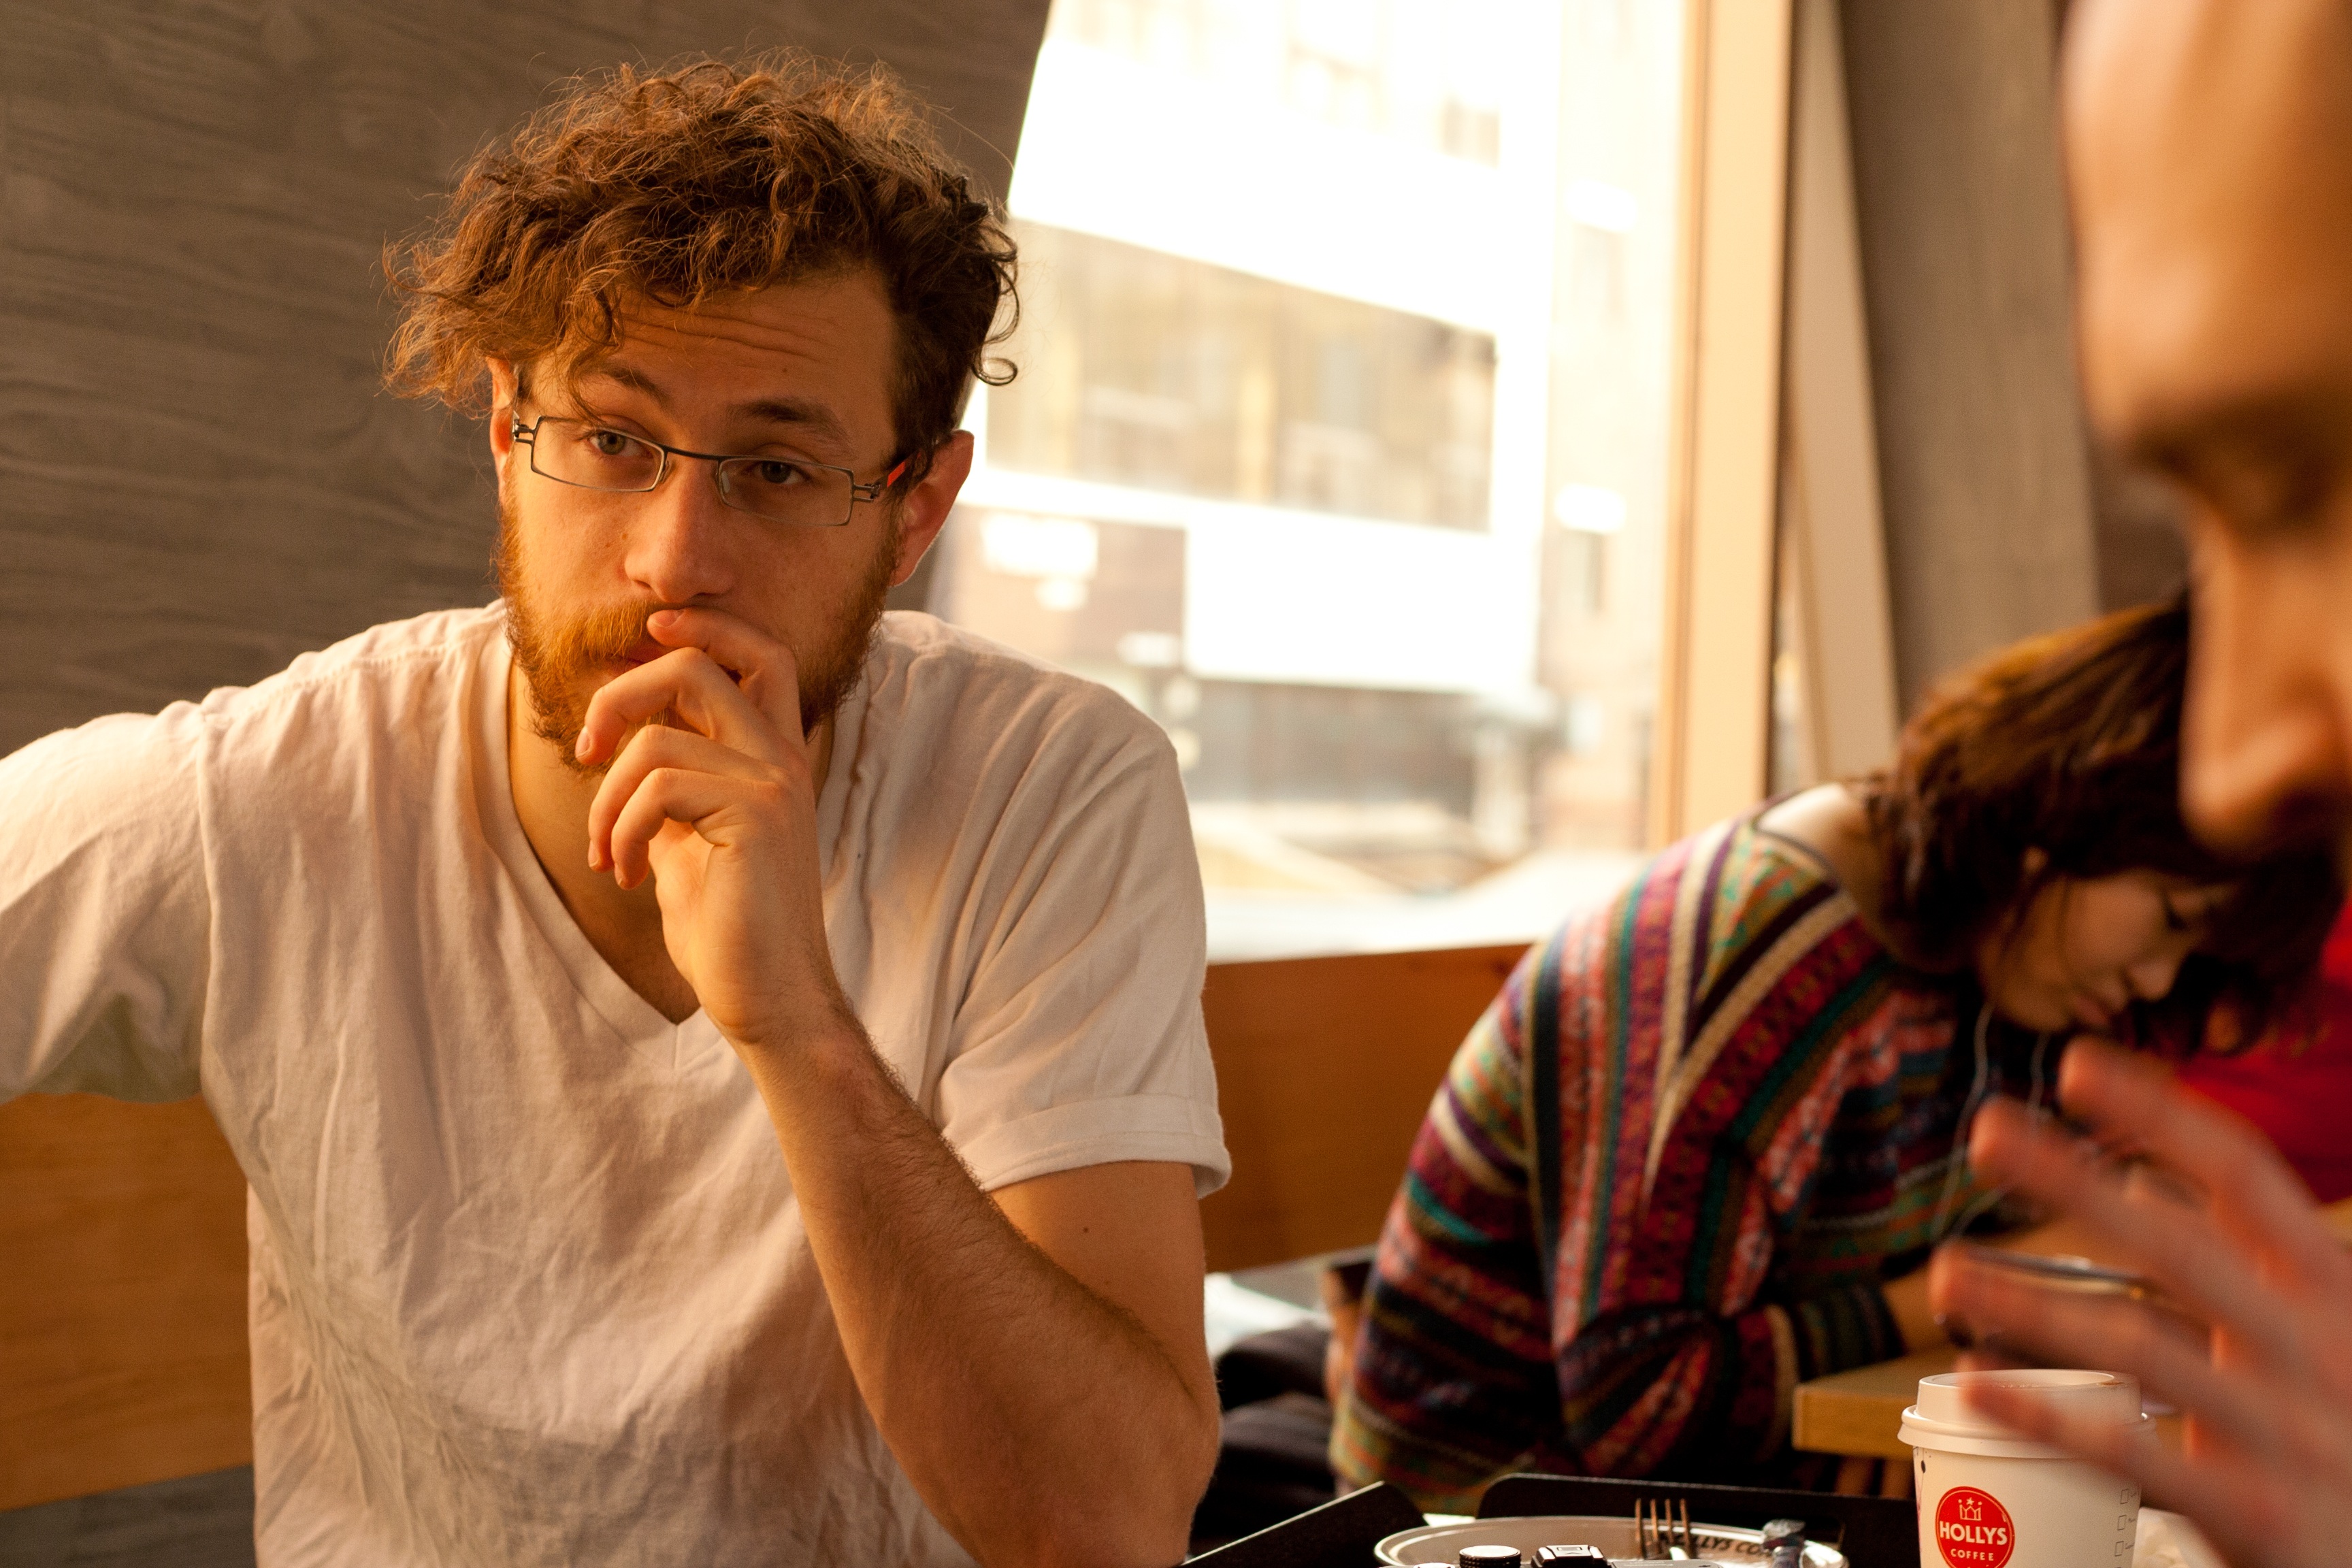
man, coffee, hair, guy, portrait, young, conversation, games, casual, sense